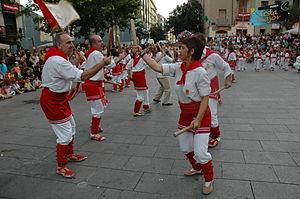
La danse traditionnelle se réfère au répertoire chorégraphique essentiellement rural, par opposition au répertoire citadin, comme la danse de théâtre ou la danse de société.